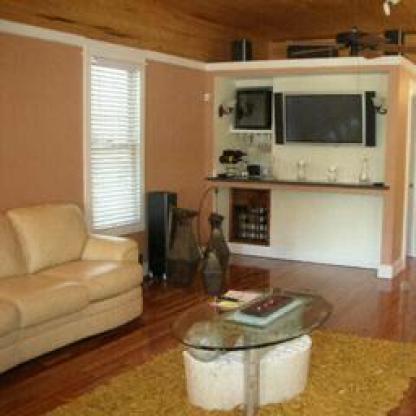
Scene: Indoor